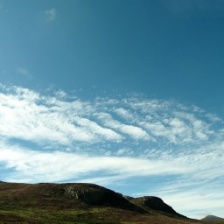
Cloud type: Cirrocumulus